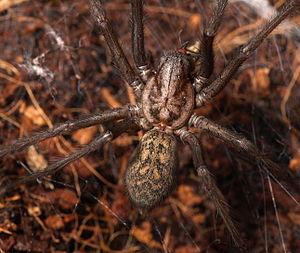
Eratigena atrica, la Tégénaire noire ou Tégénaire des maisons, est une espèce d'araignées aranéomorphes de la famille des Agelenidae.